Bronkie the Bronchiasaurus

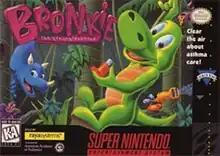

Bronkie the Bronchiasaurus is an educational platform video game developed by American studio WaveQuest and published by Raya Systems for the Super Nintendo Entertainment System. It is a part of educational video game series from Raya that includes "Captain Novolin", "" and "Packy and Marlon".